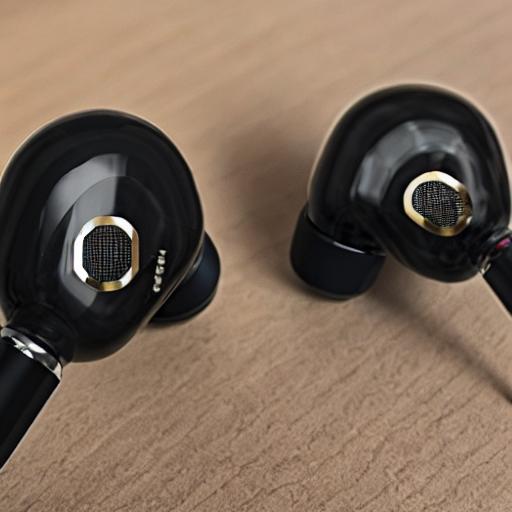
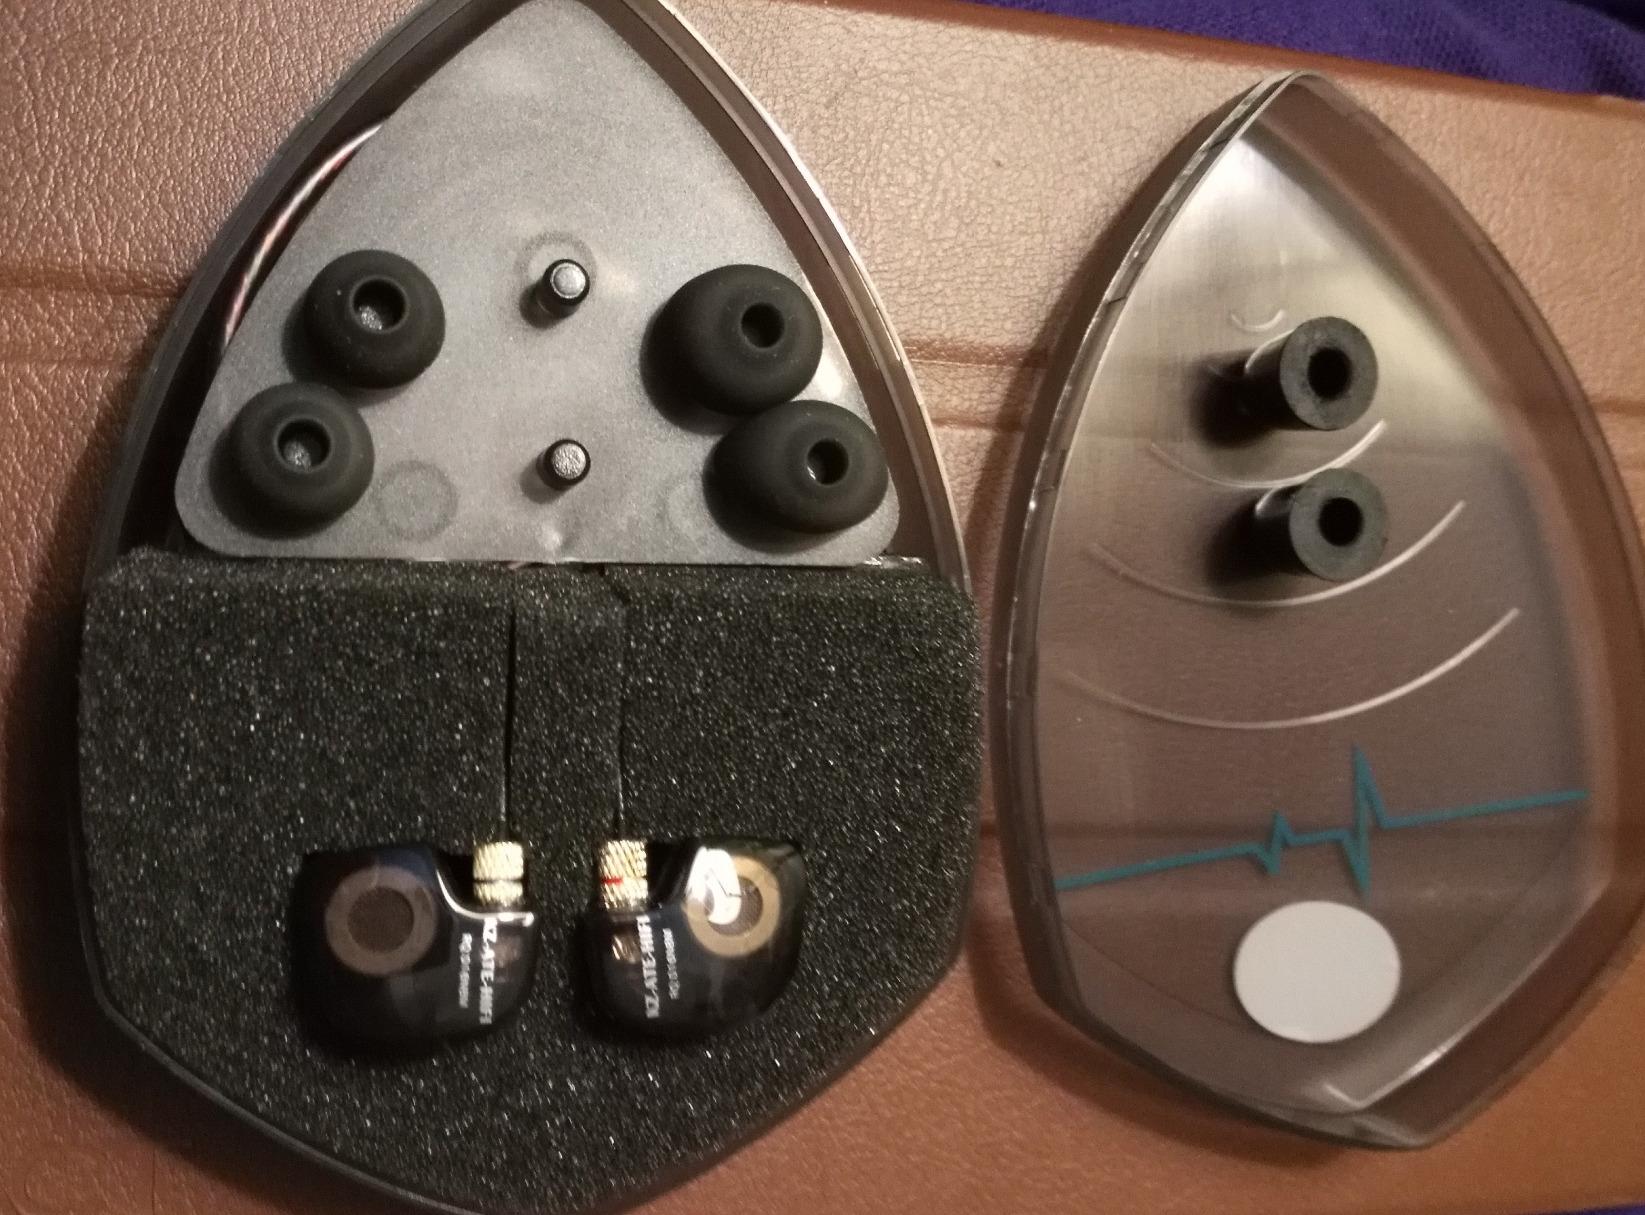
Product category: headphones
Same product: no